Rangsit Prayurasakdi

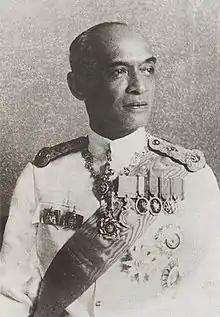

After returning to Siam in 1913, during the reign of his elder brother King Vajiravudh, Prince Rangsit worked to improve Siam's health care system. Today, a statue of Prince Rangsit stands in front of Thailand's Ministry of Public Health, of which he is the founding father. He also worked to improve the nation's university system, serving as the first director-general of the University Affairs Department, and the chairman of the Committee on Planning and Development of Chulalongkorn University.